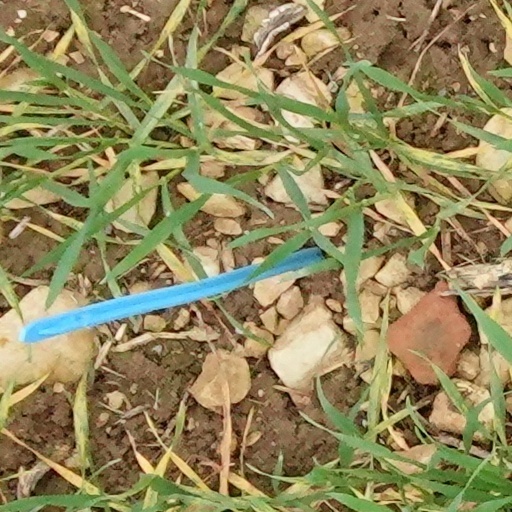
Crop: wheat